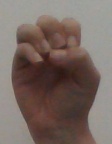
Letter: ha